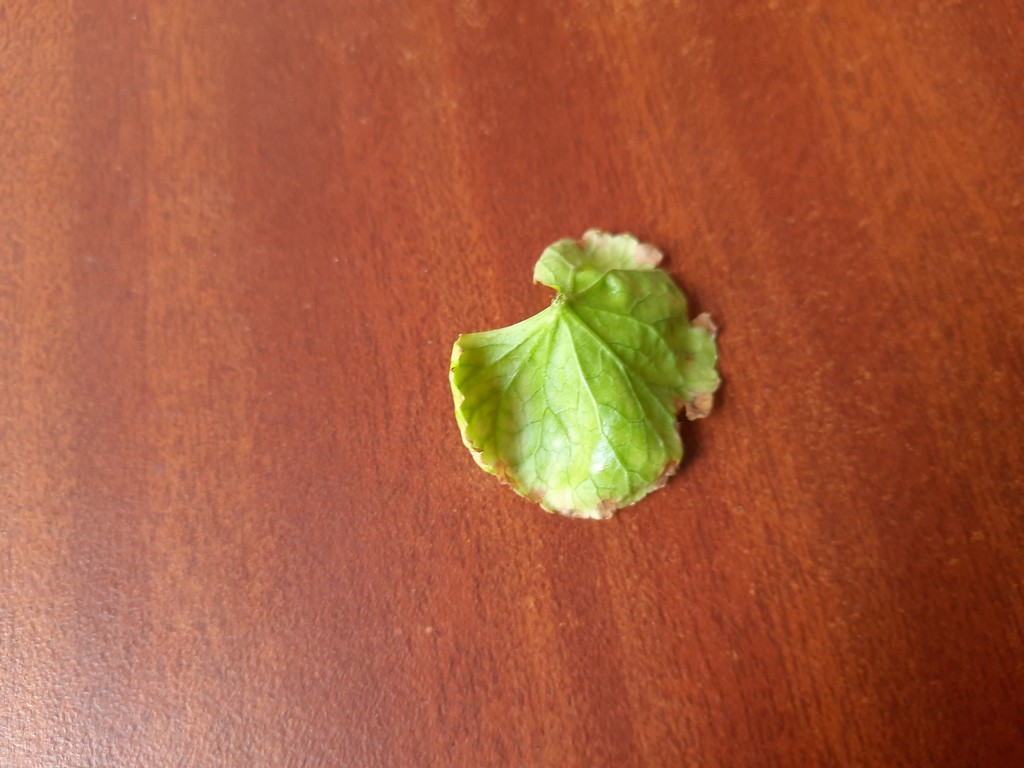
Label: Unhealthy